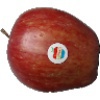
Label: Apple Red 1